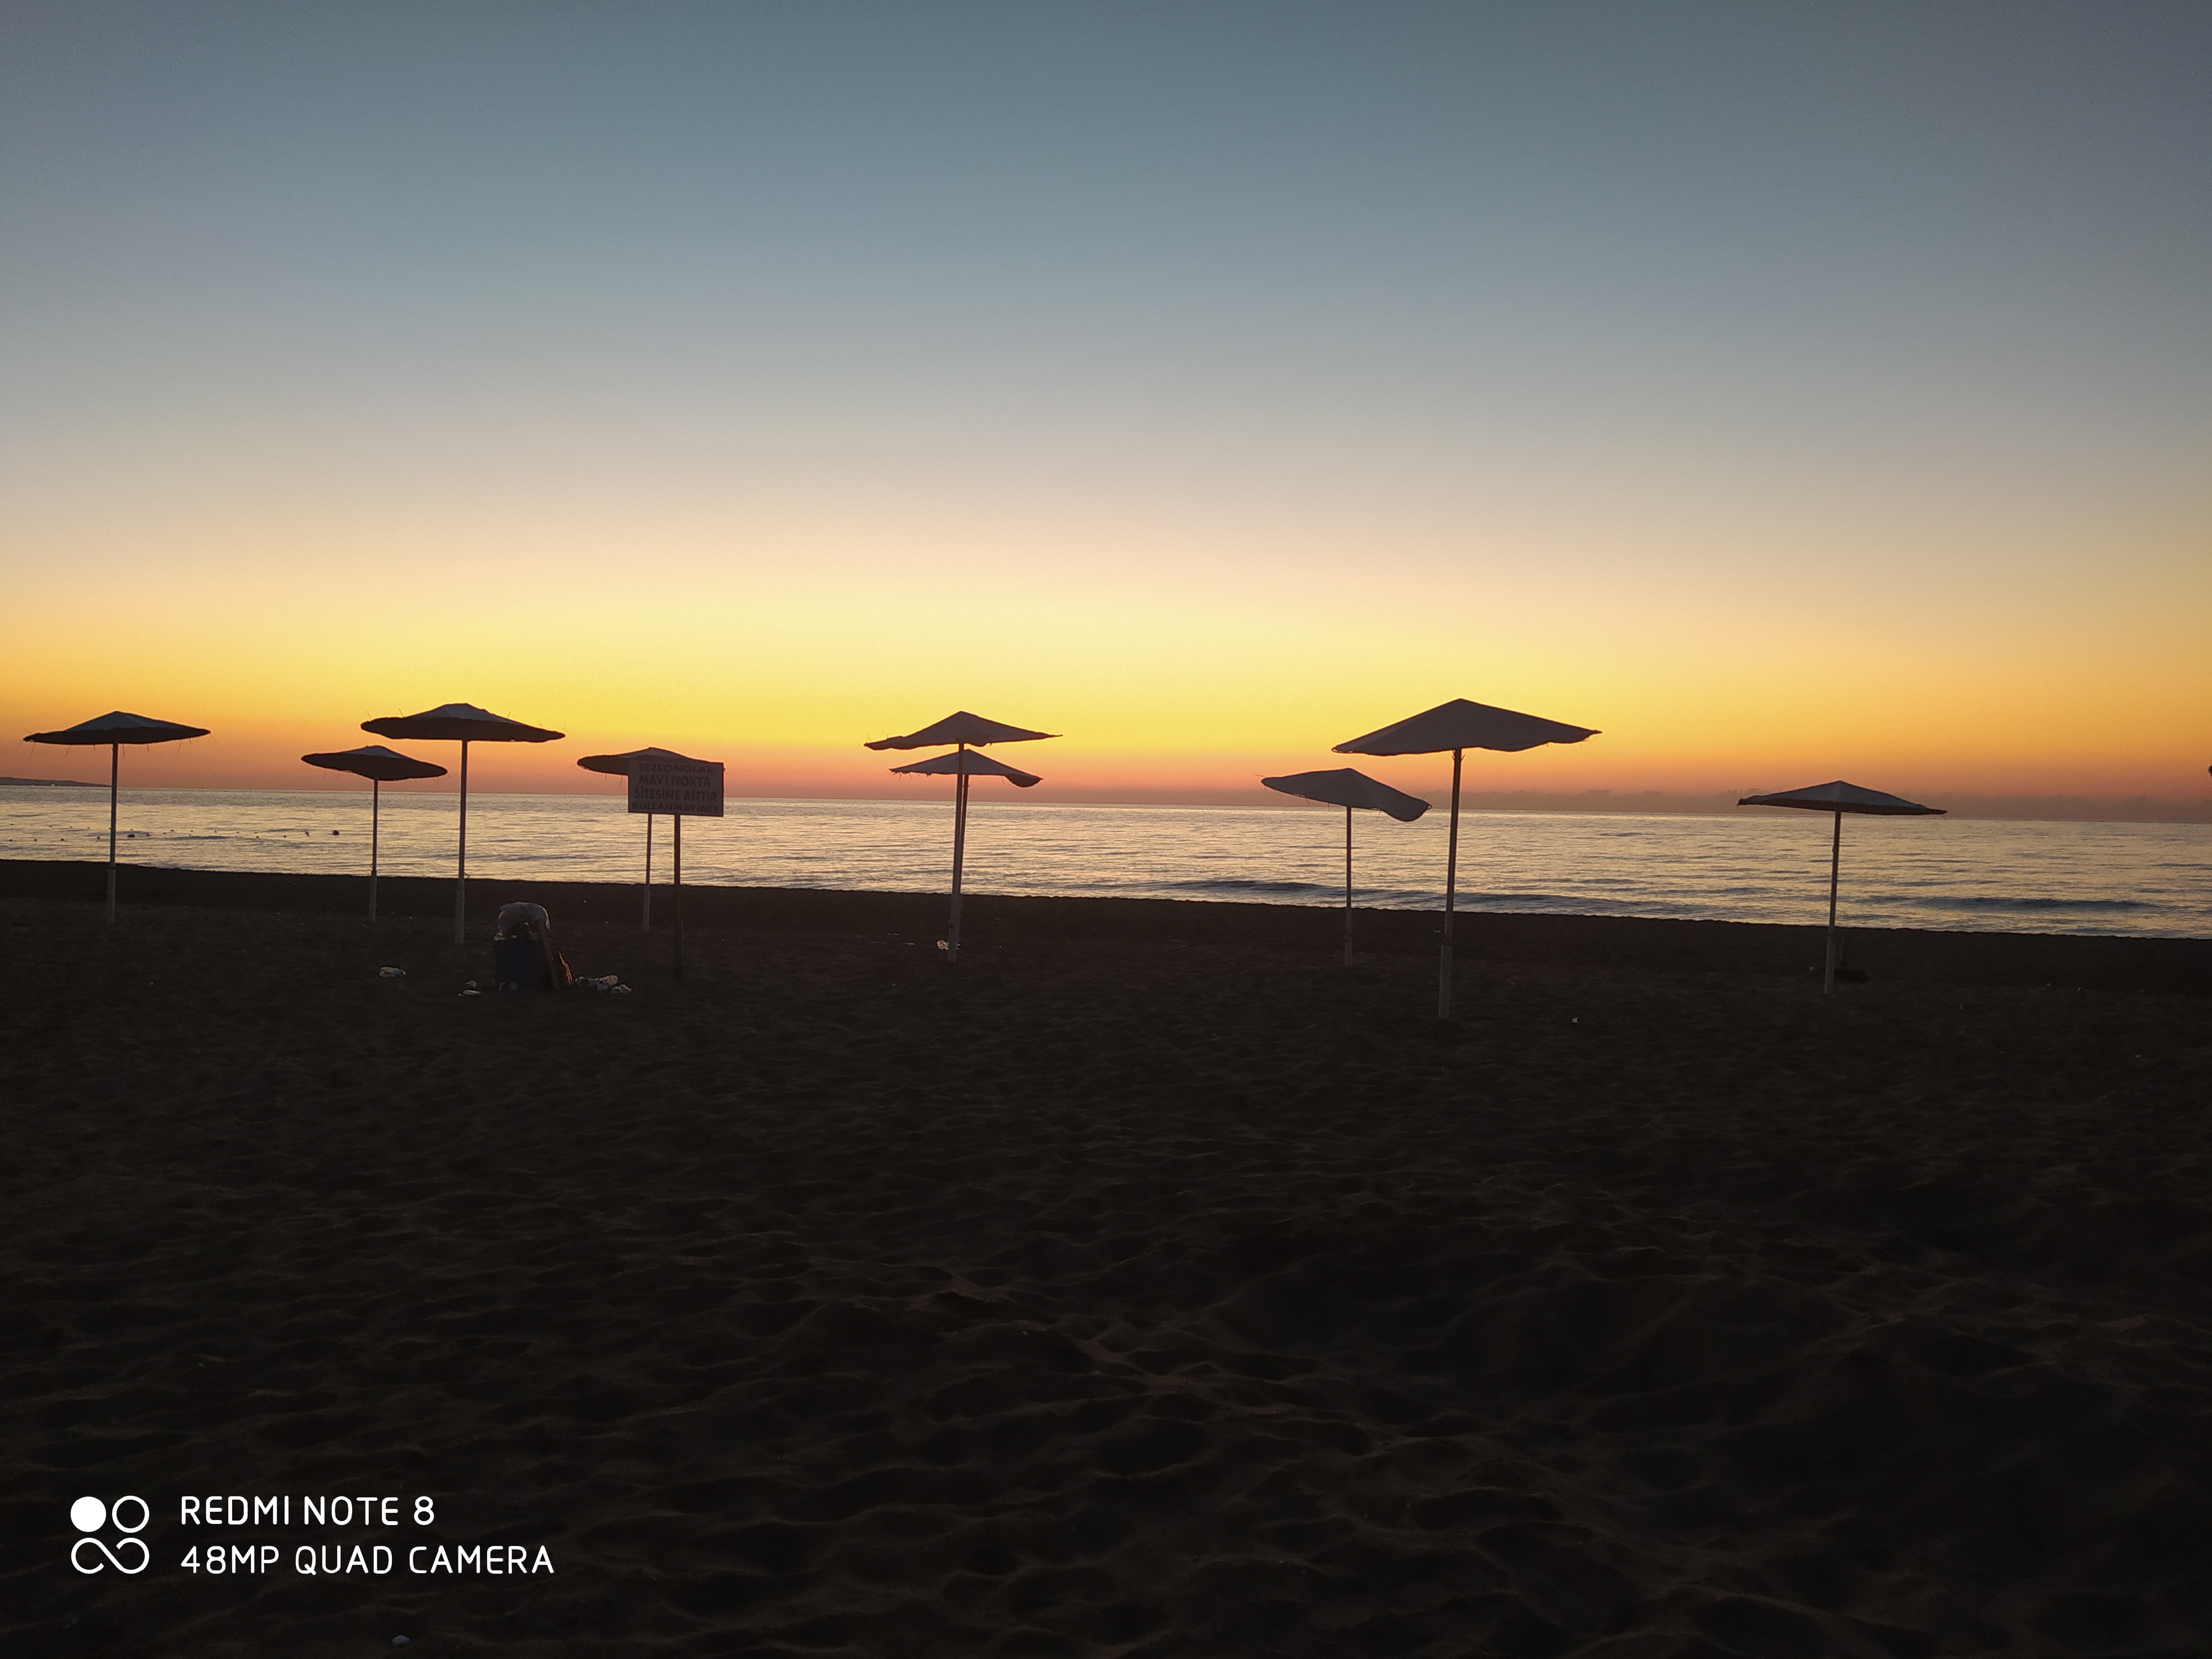
sea, body of water, coastal and oceanic landforms, sky, dusk, horizon, sunset, landscape, coast, ocean, evening, afterglow, shore, summer, sunrise, liquid, ecoregion, sunlight, beach, morning, red sky at morning, shade, tropics, calm, dawn, wave, sound, bay, sand, shoal